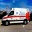
Label: ambulance